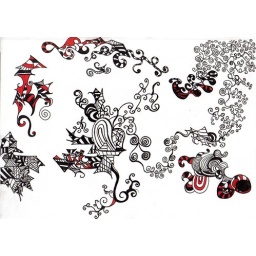
window in the wall